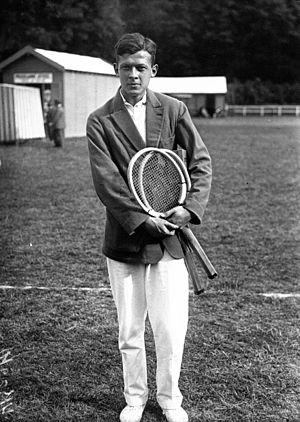
Christian Boussus, né le 5 mars 1908 à Hyères et mort le 12 août 2003, est un joueur de tennis français.